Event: Nepal Earthquake
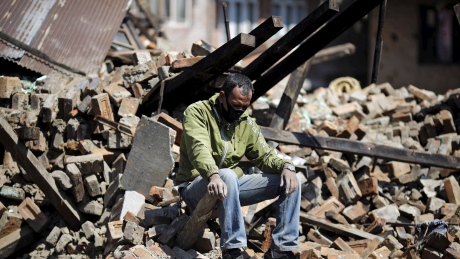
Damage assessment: damage